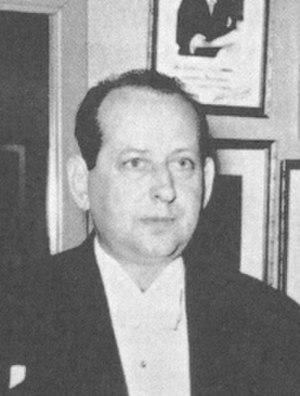
Eduard Tubin est un compositeur estonien.